Micromon

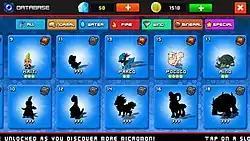
The 6 Micromon types are demonstrated here with their symbols. The Database is similar to the Pokédex from the Pokémon series, which shows if each individual creature has been seen before or caught, and provides data and statistics about each upon further taps.

Micromon is in the genre of monster-capture RPG. It was developed by indie game studio MOGA which is located in Costa Rica, published by Pocket Trend, and programmed entirely by a person with the alias Omegas7. IGN explained "The game has been in development for at least two years, following a failed Kickstarer campaign in 2012. According to MOGA's Kickstarter, MOGA wasn’t pleased with the quality of other monster-capture RPGs already available on mobile devices and wanted to do better. When Micromon failed to meet its fundraising goals, MOGA promised the game would still be released on the App Store—minus some features". After two years, the game was finally released on July 31, 2014 and both topped the Apple Charts at No. 1 for Paid games and No. 38 for Top Grossing. The game "bears a striking resemblance to Nintendo's Pokémon franchise". It has in-app purchases. Pocket Trend described it as a "fully animated monster catching game".